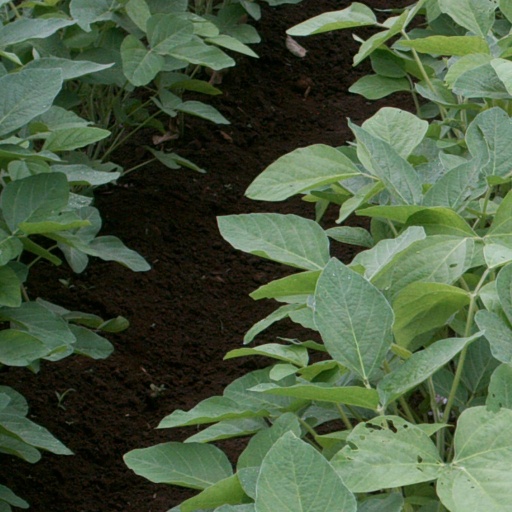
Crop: soybean